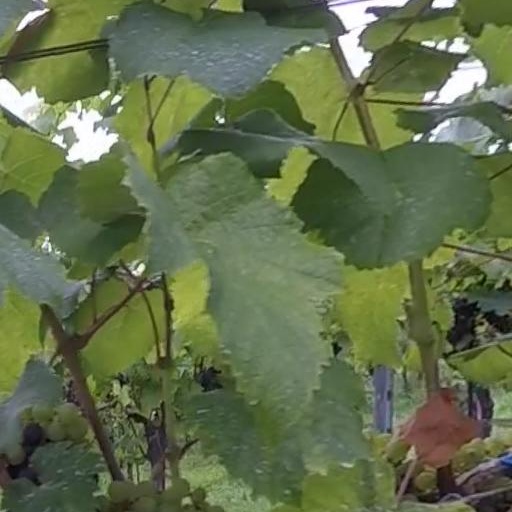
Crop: grape